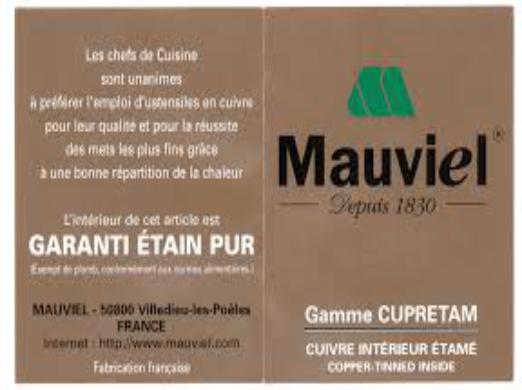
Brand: mauviel
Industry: Necessities